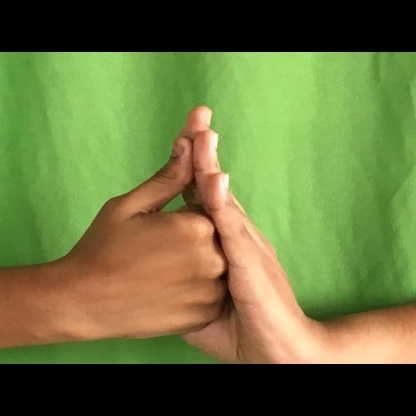
Mudra: Shanka